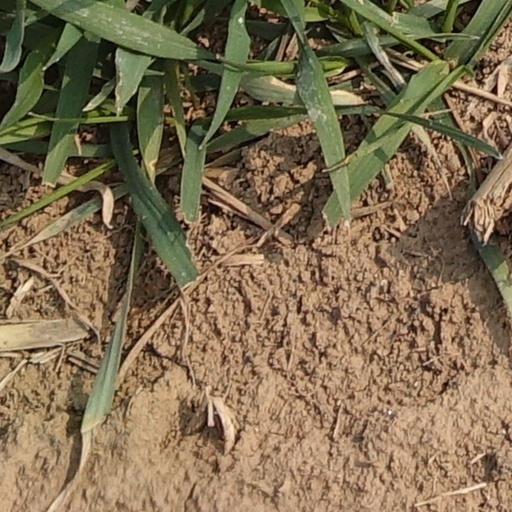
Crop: wheat